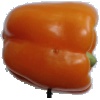
Label: orange_pepper